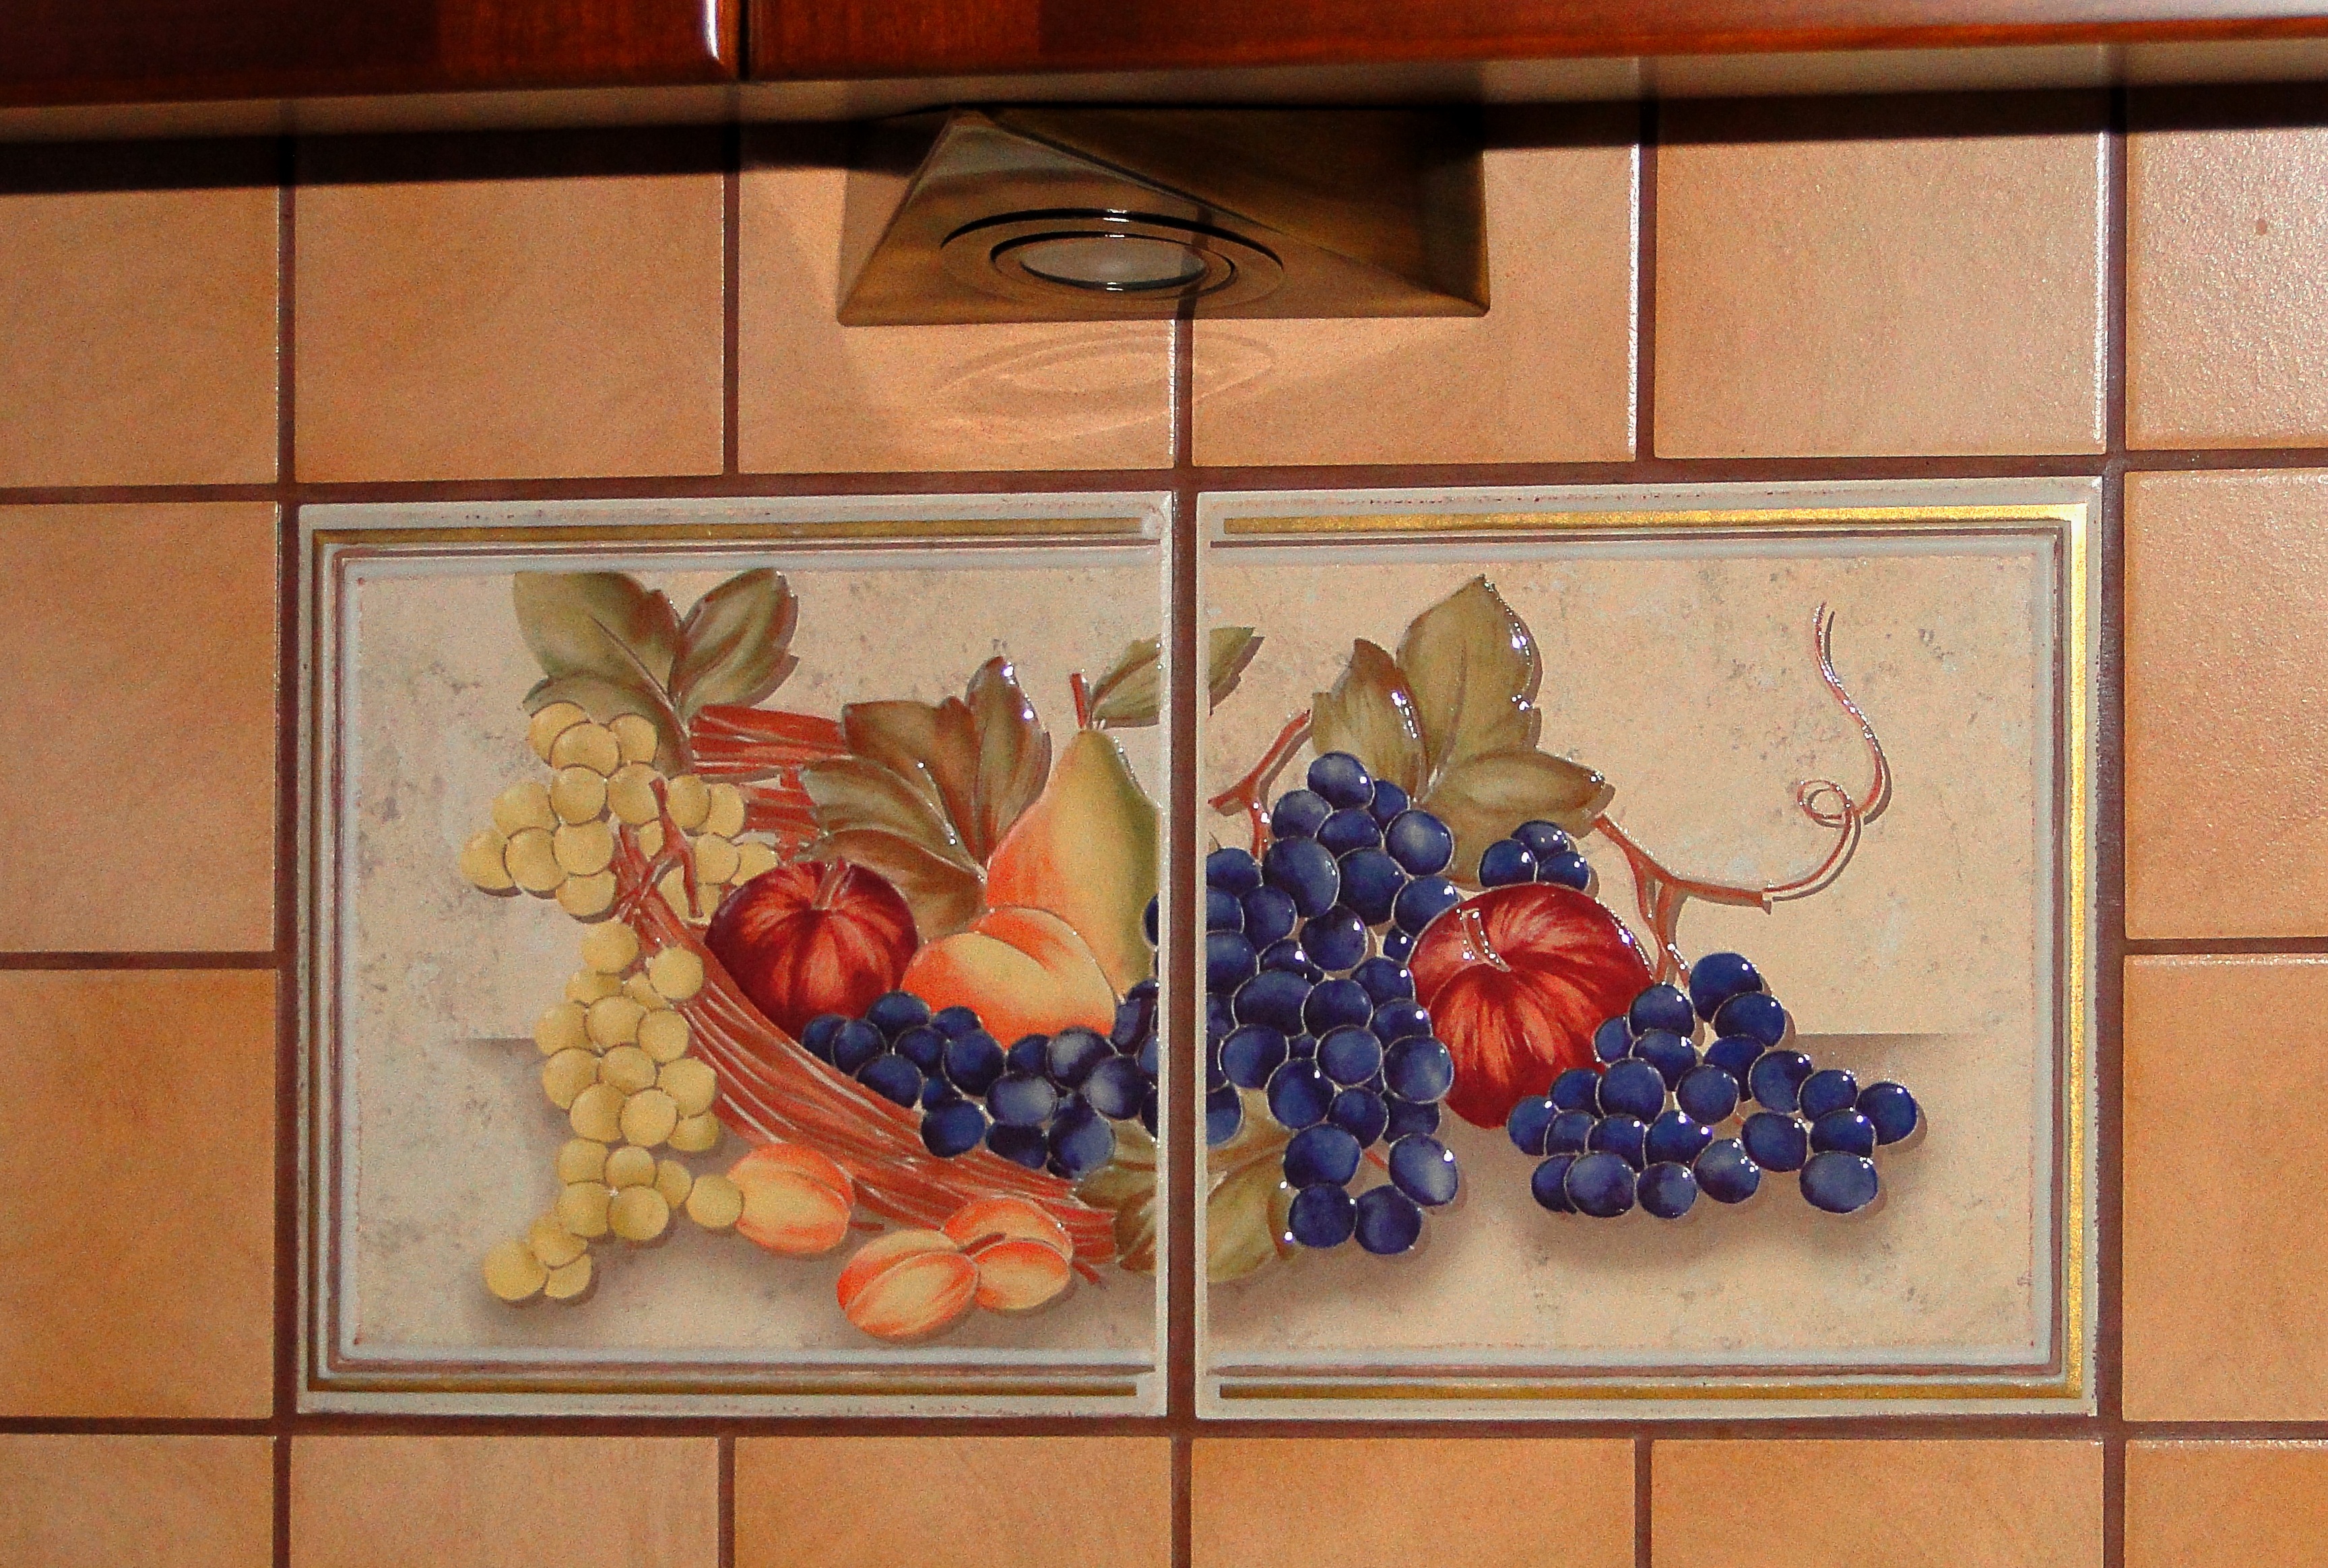
window, glass, wall, red, still life, painting, art, tiles, mural, ceramics, modern art, ceramic tile, decorative tiles, wall tiles